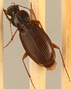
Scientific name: Synuchus impunctatus
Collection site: Bartlett Experimental Forest NEON (BART), plot BART_068